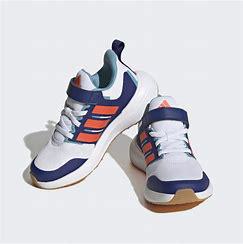
Brand: Adidas
Model: Fortarun